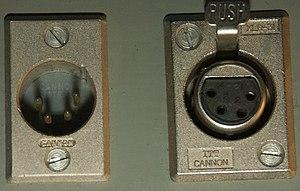
Un connecteur XLR est un type de fiche utilisé pour relier différents appareils professionnels appartenant au domaine du spectacle. Ces connecteurs sont de section circulaire et possèdent entre trois et sept broches. Disponibles chez de nombreux fabricants, leurs dimensions répondent à une spécification internationale : IEC 61076-2-103.